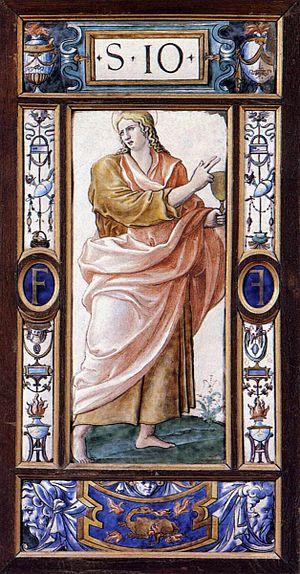
Léonard I Limosin est un peintre, émailleur, dessinateur et graveur français du XVIᵉ siècle, né vers 1505 à Limoges, mort entre janvier 1575 et février 1577.